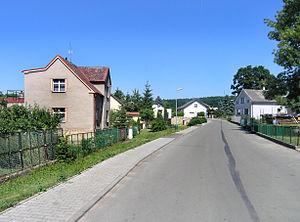
Nová Ves u Bakova est une commune du district de Mladá Boleslav, dans la région de Bohême-Centrale, en Tchéquie. Sa population s'élevait à 274 habitants en 2020.